Kyle Petty

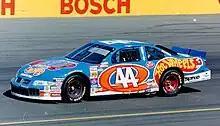
Petty made his 500th Cup start at Phoenix International Raceway in 1997

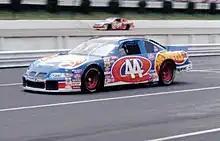
The 44 car in 1997

Beginning with the 1997 season, Petty formed his own team, PE2 Motorsports, and fielded the No. 44 Hot Wheels Pontiac Grand Prix for himself. He had two top-five finishes and nine top-ten finishes, and finished 15th in points, the highest points placement of all the new teams to run during the 1997 season. He only had two top-tens in 1998, and fell back to 30th in points, causing him to return to Petty Enterprises and run his team from their shop, and became Petty Enterprises' new CEO. He began the 1999 season with two early DNQs, and finished 26th in points despite finishing in the top-ten nine times. Petty also made guest appearances on ESPN to provide commentary during Busch Series races. He had one top-ten early in 2000, the same year in which his son Adam died while practicing for a Busch Series race at New Hampshire International Speedway. He missed the next two races and returned to drive the No. 44 for the rest of the summer, before moving to the Busch Series full-time to finish out the season in Adam's No. 45 Sprint Chevrolet. He had four top-tens in the car over a span of fourteen races, and attempted two Cup races with the No. 45 Sprint PCS Chevrolet in 2000, finishing 31st at Martinsville. He also filled in at the Brickyard 400 for Penske Racing after their regular driver, Jeremy Mayfield, had to miss the race due to a concussion, Petty finished 32nd. Steve Grissom drove the No. 44 Hot Wheels Pontiac for the rest of the 2000 Winston Cup season and qualified 5 races in 2000. Kyle Petty had to drive the 45 Sprint PCS Chevrolet and the No. 44 Hot Wheels Pontiac and qualified in 19 races in 2000, causing him to finish 41st in the points standings in the 2000 Winston Cup Series.